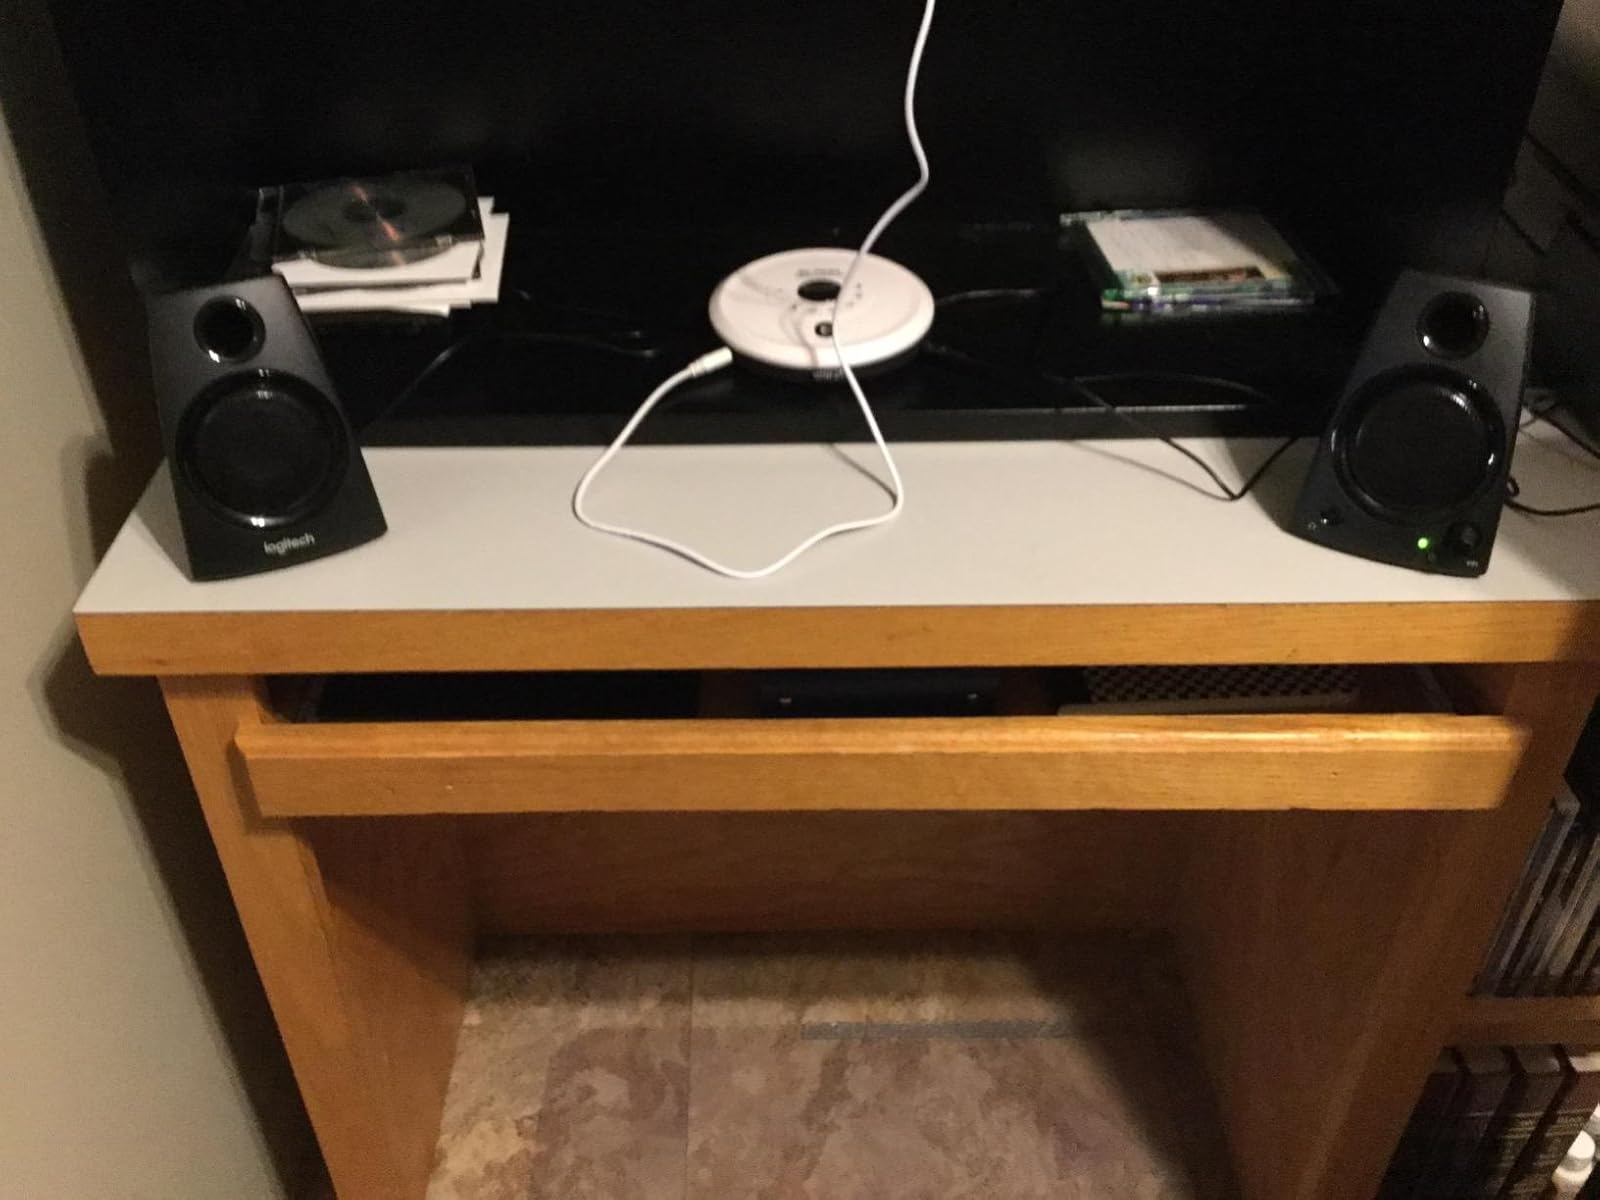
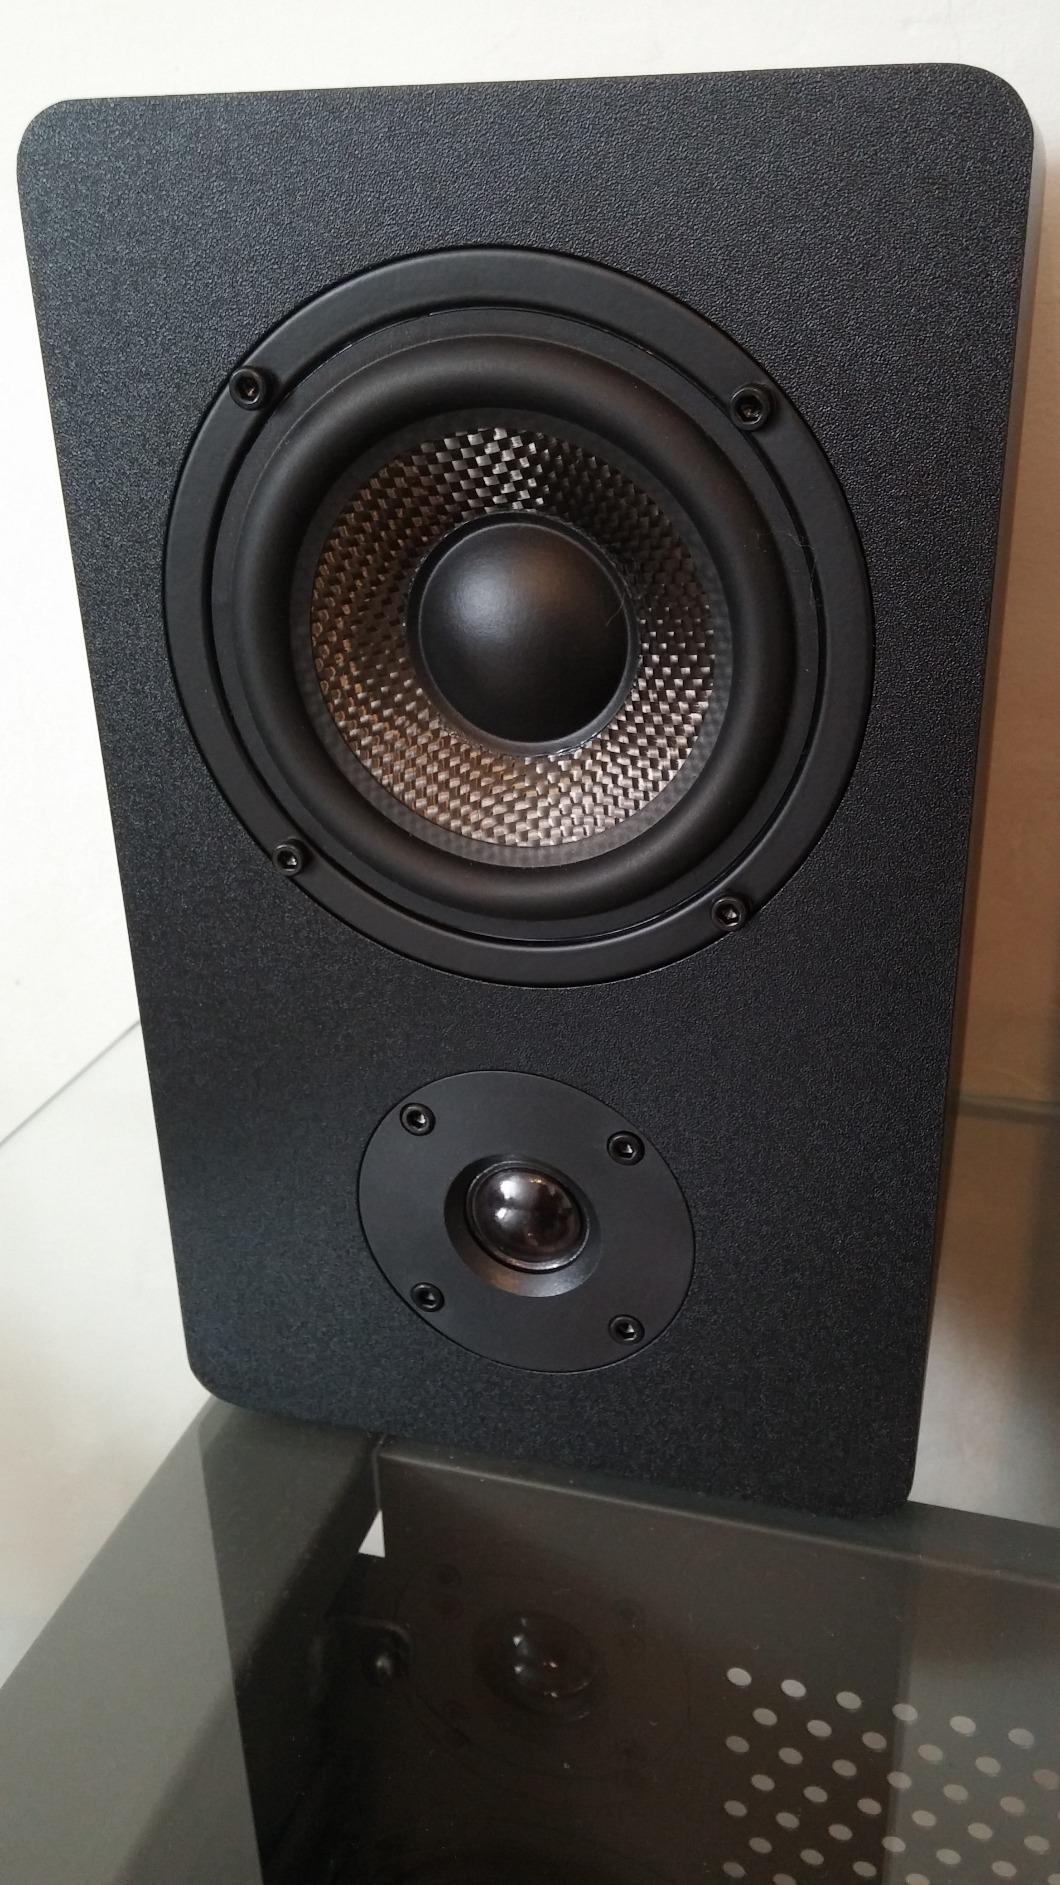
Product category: speaker
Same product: no